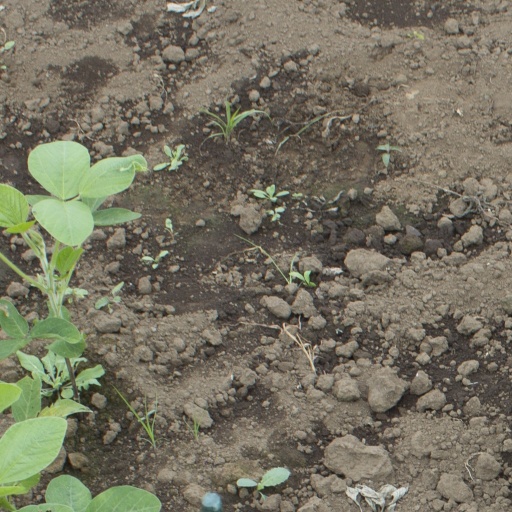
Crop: soybean